Human Harvest (film)

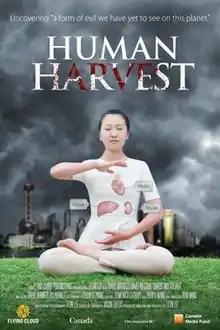
Poster of "Human Harvest"

Human Harvest is a 2014 documentary film, directed by Vancouver filmmaker Leon Lee, which follows the investigative work by legal counsel David Matas and Canadian lawmaker David Kilgour on whether and how hospitals in China harvested and sold organs from executed prisoners of conscience, mainly Falun Gong practitioners.